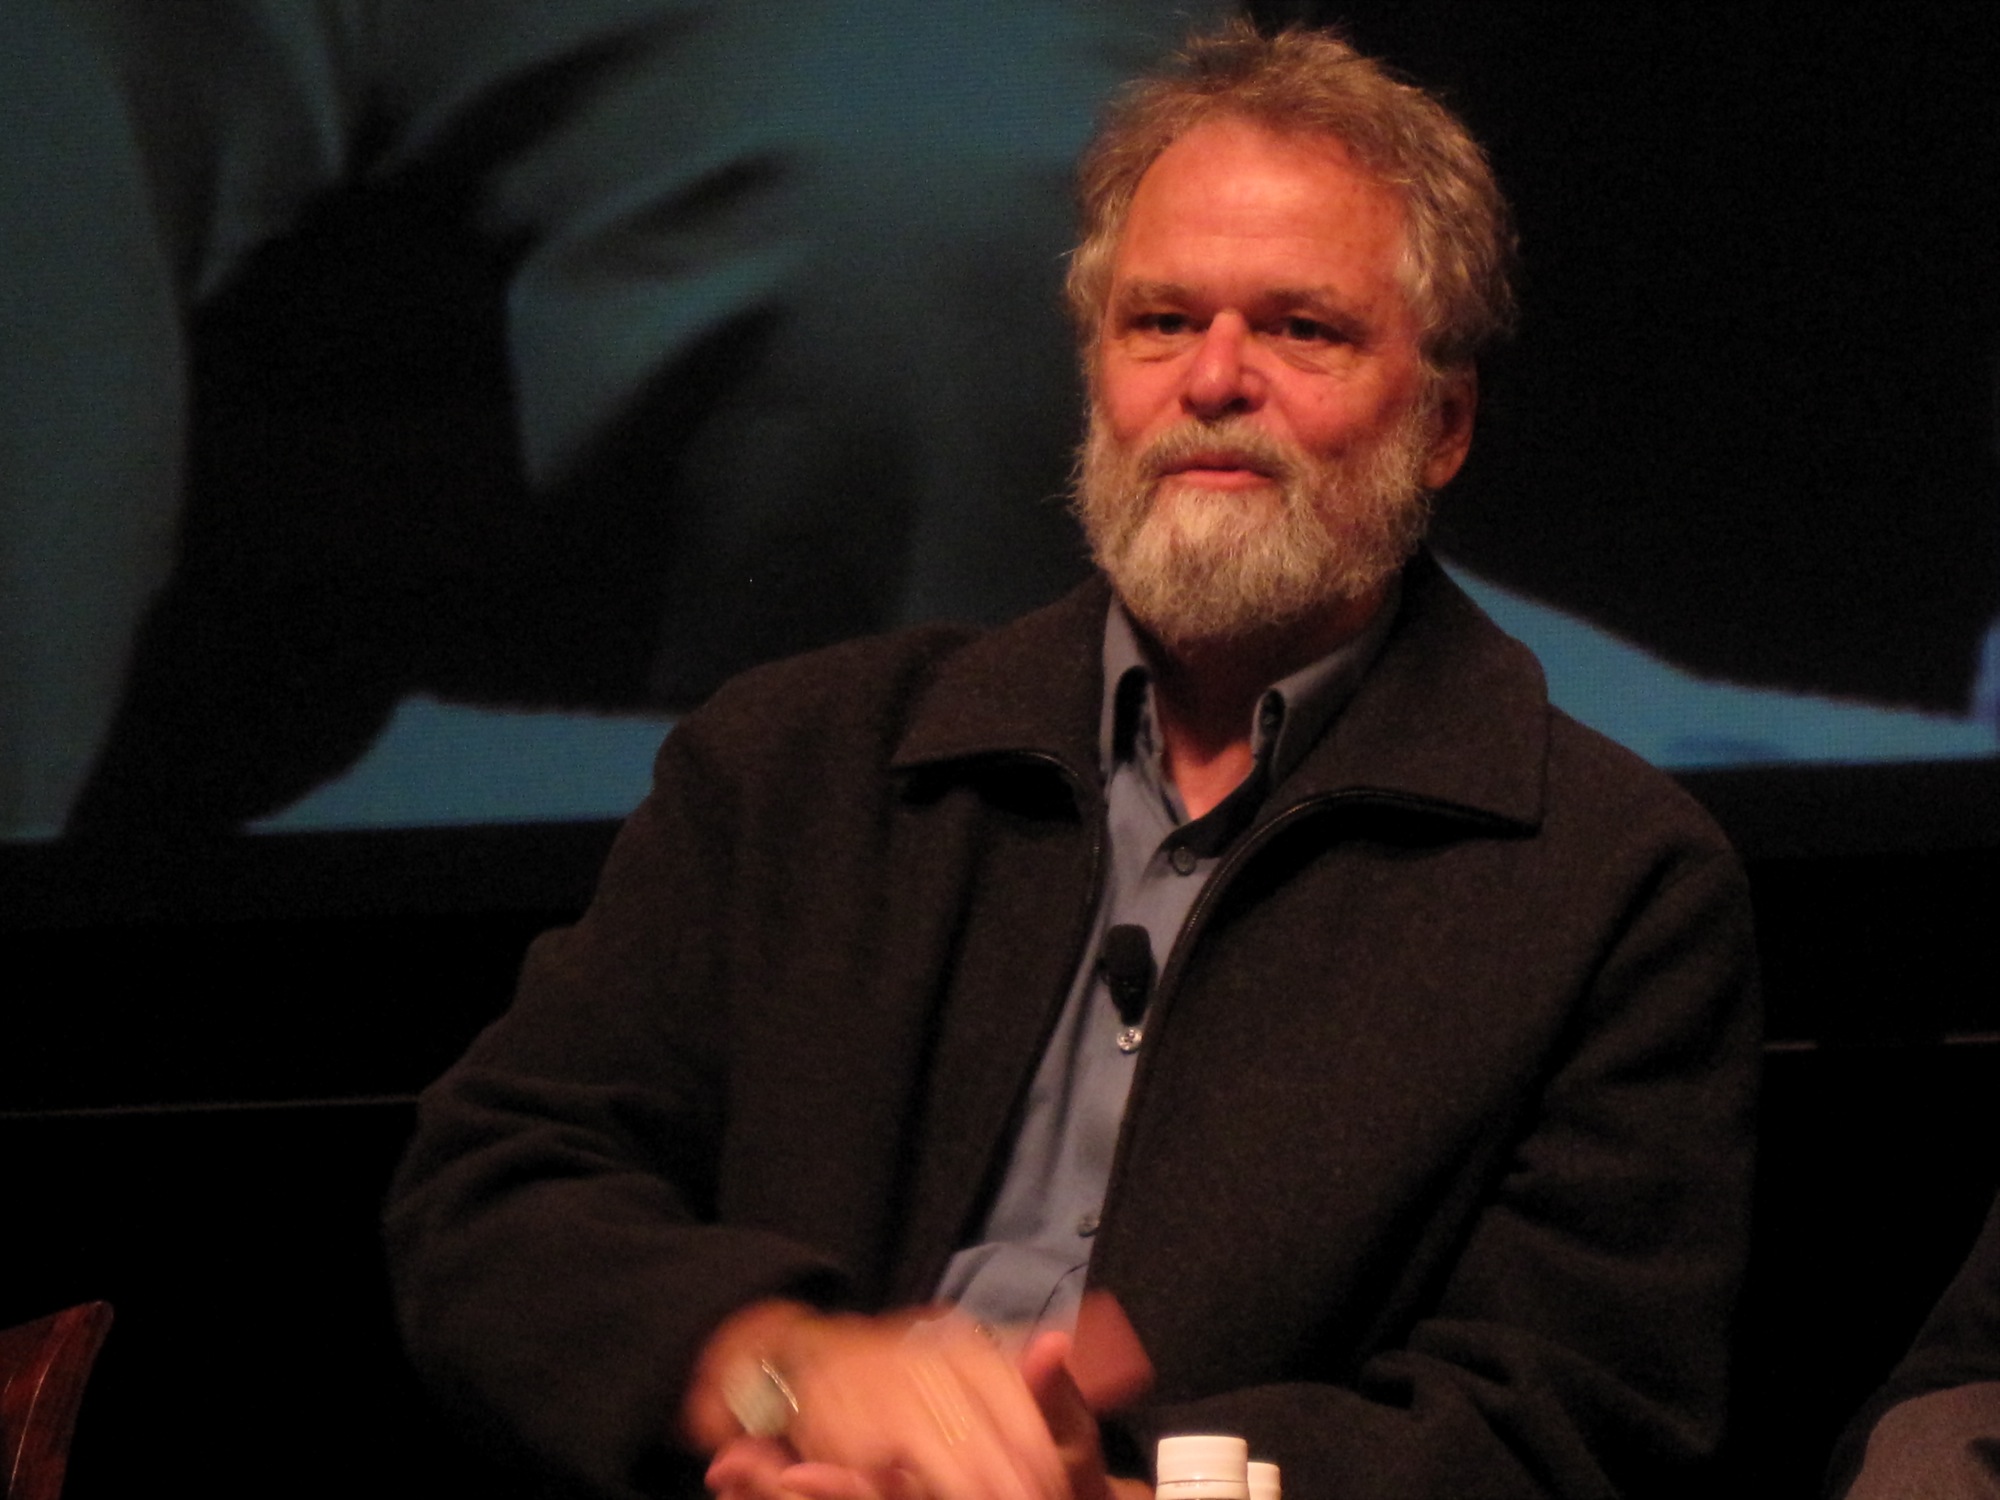
person, audience, speech, pftf, emgelbart, facial hair